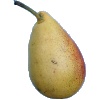
Label: Pear 2